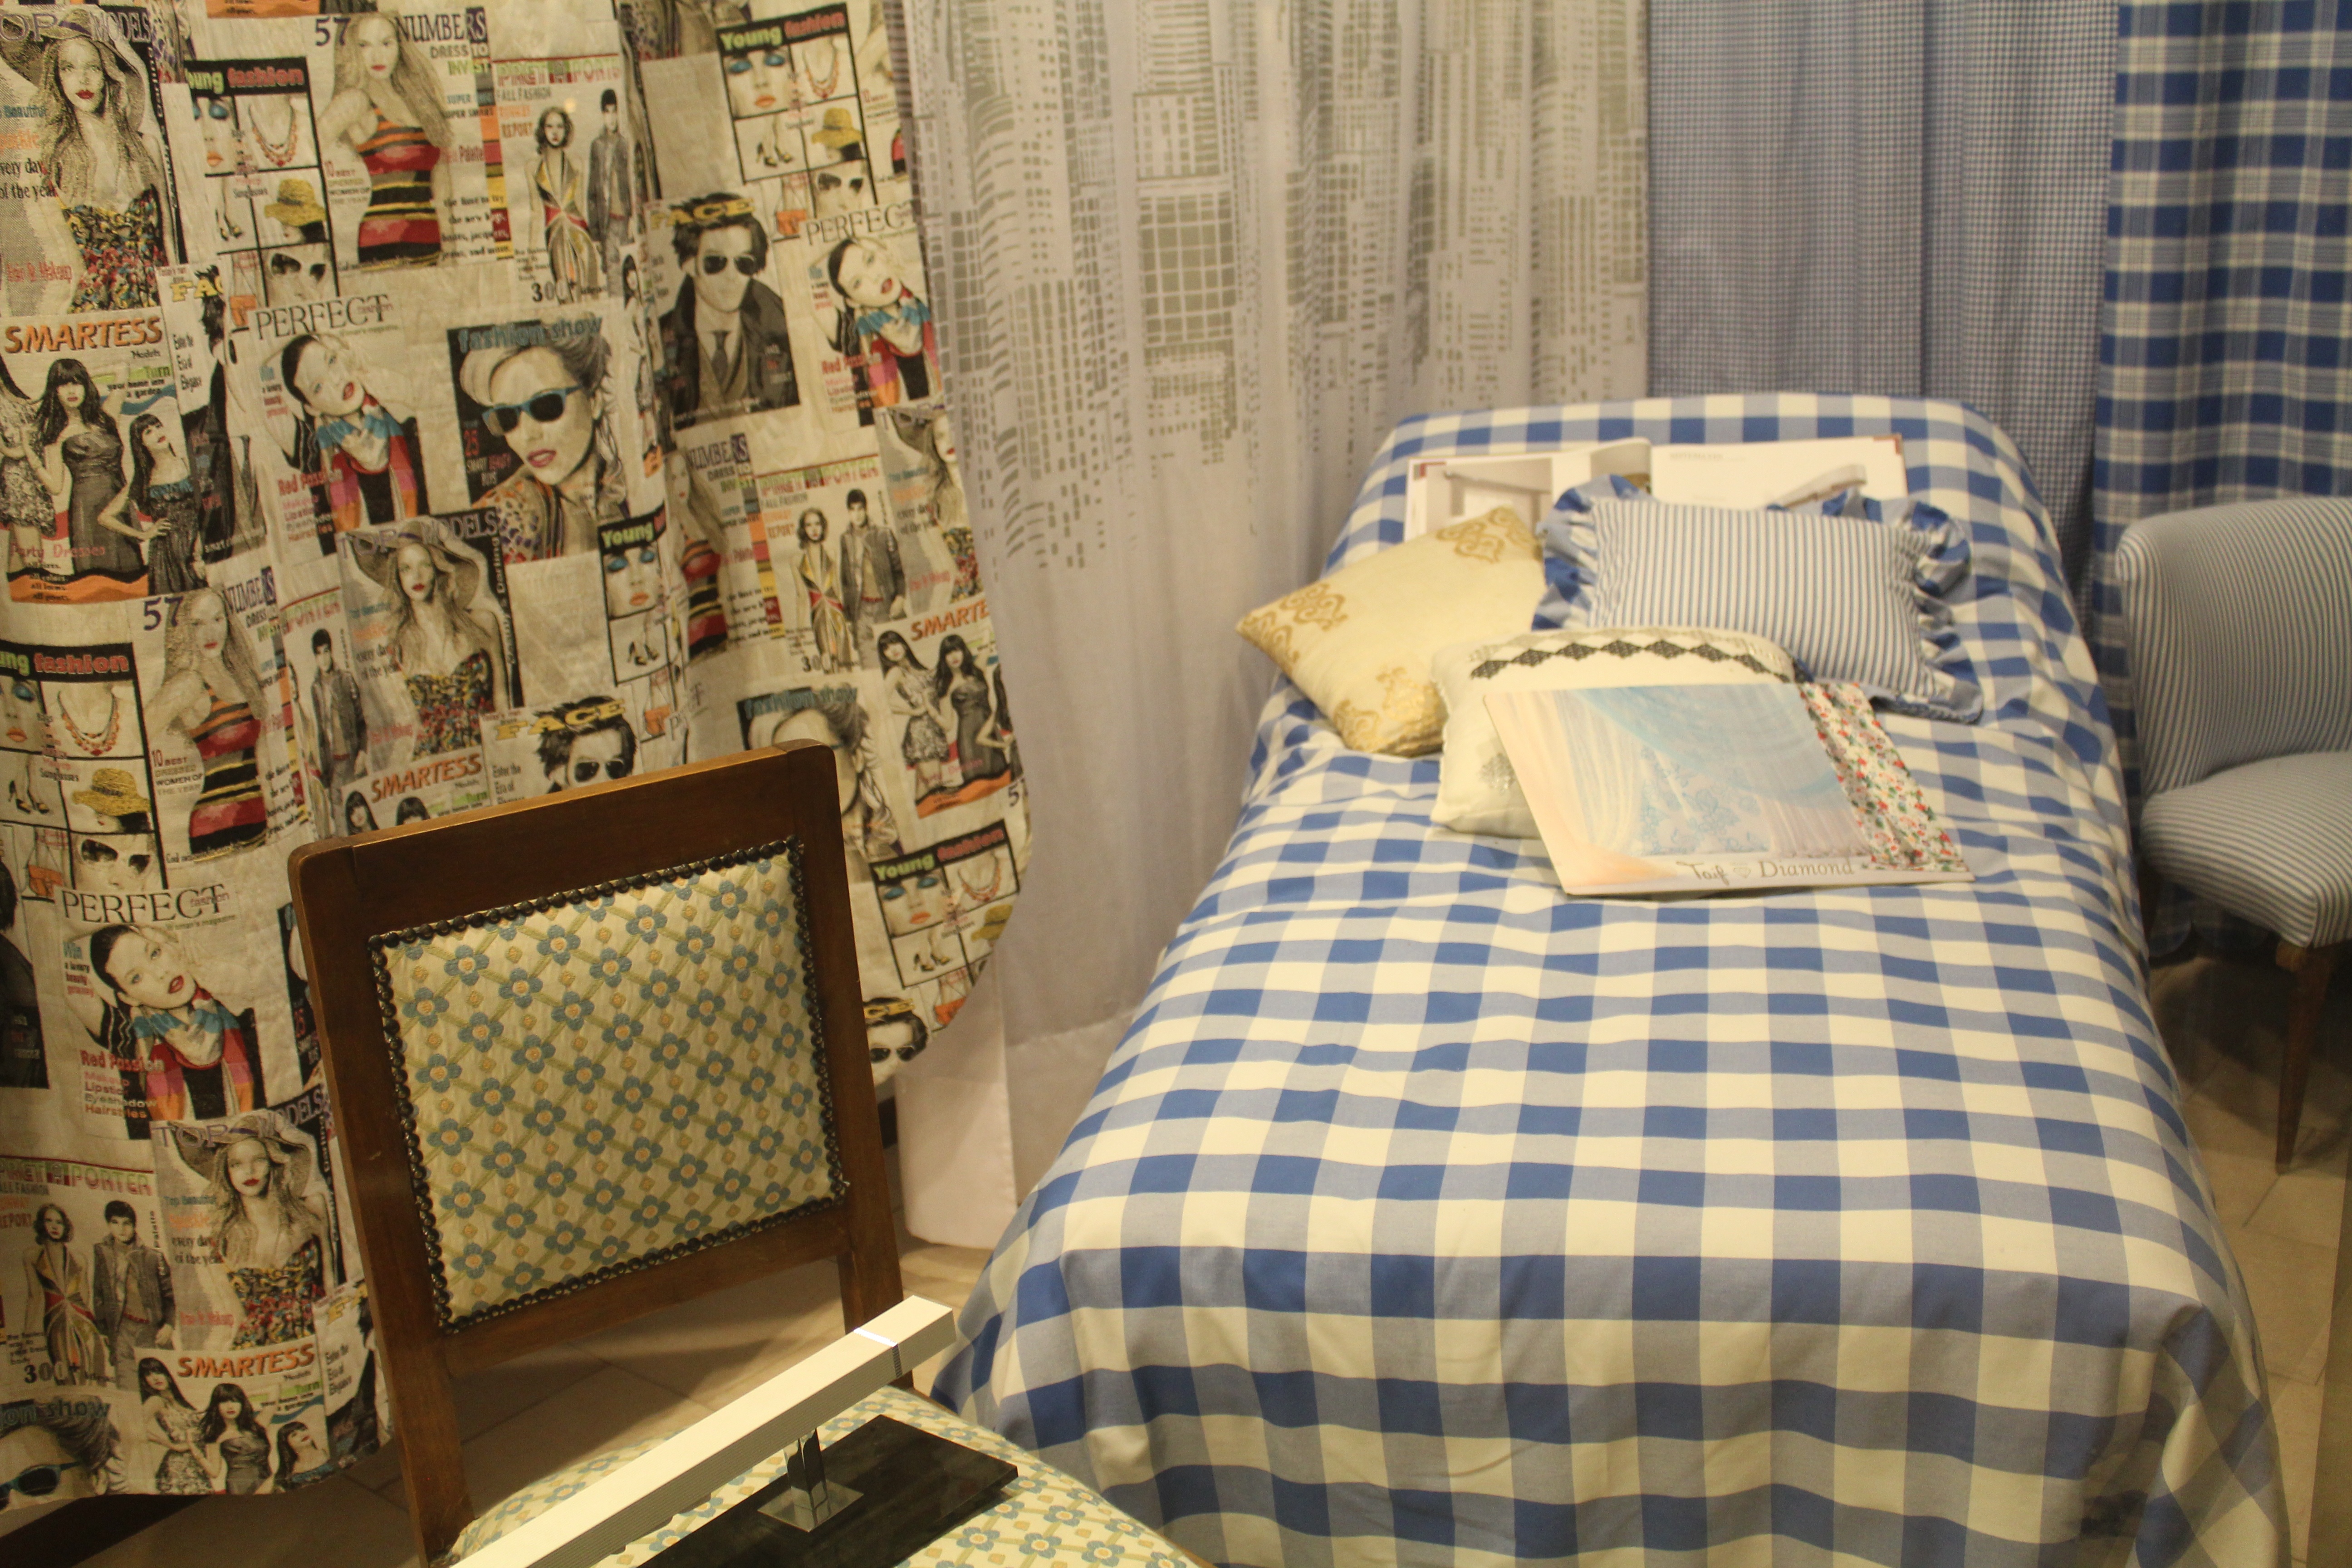
read, house, floor, home, pattern, cottage, living room, rest, furniture, room, bedroom, interior design, textile, sleep, design, pillows